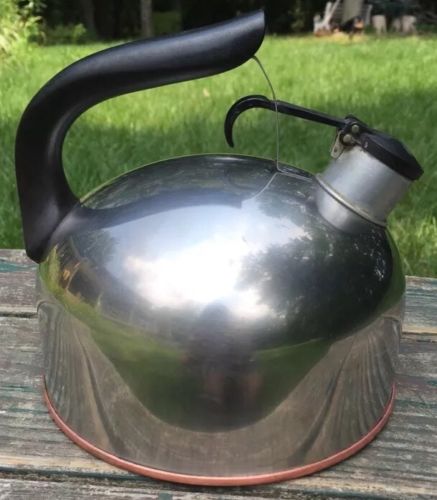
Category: kettle